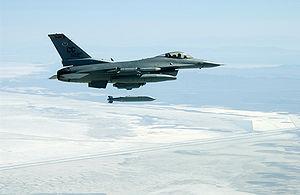
L'AGM-154 Joint Standoff Weapon, ou JSOW, est une bombe guidée planante américaine. Elle est le fruit d'une collaboration entre l'US Navy et l'US Air Force visant à produire une arme standardisée de précision à moyenne portée, plus particulièrement destinée à engager les cibles bien défendues tout en restant à bonne distance des systèmes de défense antiaérienne classiques. Cette solution technique permet d'améliorer de manière importante la survivabilité des aéronefs, tout en minimisant les risques de pertes de pilotes au combat.